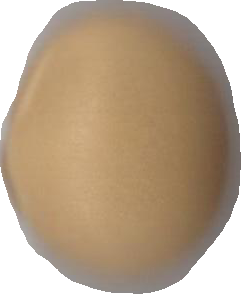
Variety: Grobogan